Johann Friedrich Böttger

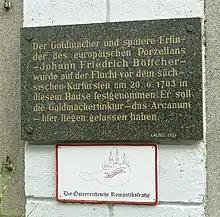
Böttger was detained in Enns (Upper-Austria) in June 1703

In 1704, impatient with no progress, the monarch ordered scientist Ehrenfried Walther von Tschirnhaus to oversee the young goldmaker. At first Böttger had no interest in von Tschirnhaus' own experiments, but with no results of his own and by then fearing for his life, by September 1707 he slowly started cooperating. He did not wish to be involved with porcelain, which he thought was von Tschirnhaus' business, but ordered by the monarch and probably thinking the deciphering of porcelain's secrets his only option left (as then, second to gold) to both satisfy the monarch's greed and save his own neck, he began cooperating in earnest. Presumably by involving Böttger in his experiments, von Tschirnhaus spared him the fate that overtook many former alchemist adventurers.